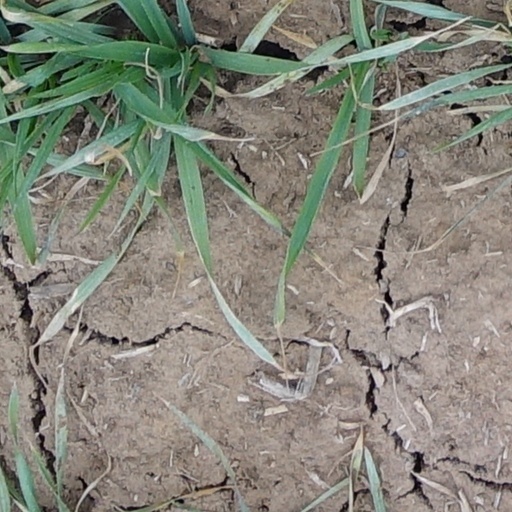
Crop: wheat